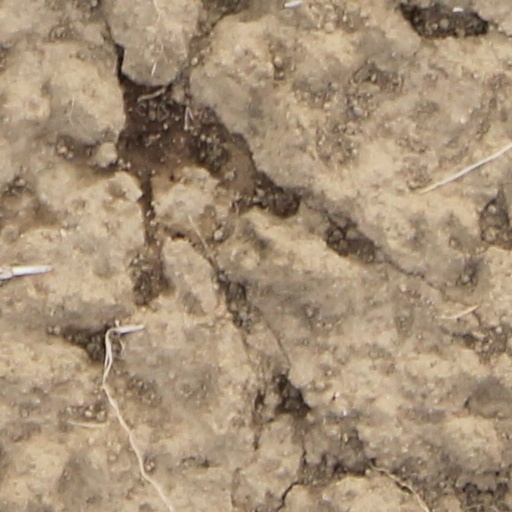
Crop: wheat